Swept wing

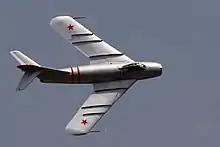
Soviet MiG-17

The Soviet Union was also quick to investigate the advantages of swept wings on high speed aircraft, when their "captured aviation technology" counterparts to the western Allies spread out across the defeated Third Reich. Artem Mikoyan was asked by the Soviet government's TsAGI aviation research department to develop a test-bed aircraft to research the swept wing idea — the result was the late 1945-flown, unusual MiG-8 "Utka" pusher canard layout aircraft, with its rearwards-located wings being swept back for this type of research. The swept wing was applied to the MiG-15, an early jet-powered fighter, its maximum speed of outclassed the straight-winged American jets and piston-engined fighters initially deployed during the Korean War. The MiG-15 is believed to have been one of the most produced jet aircraft; in excess of 13,000 would ultimately be manufactured.